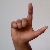
The image shows a hand gesture representing the letter 'L' in Indian Sign Language.